Haneda Airport Terminal 3 Station

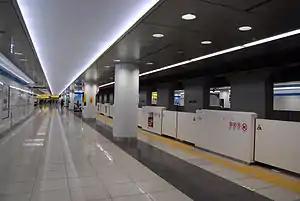
The Keikyu platforms

Haneda Airport Terminal 3 Station is a railway station at Tokyo International Airport in Ōta, Tokyo, Japan. The station is operated by the private railway operator Keikyu and Tokyo Monorail. The station opened on October 21, 2010.